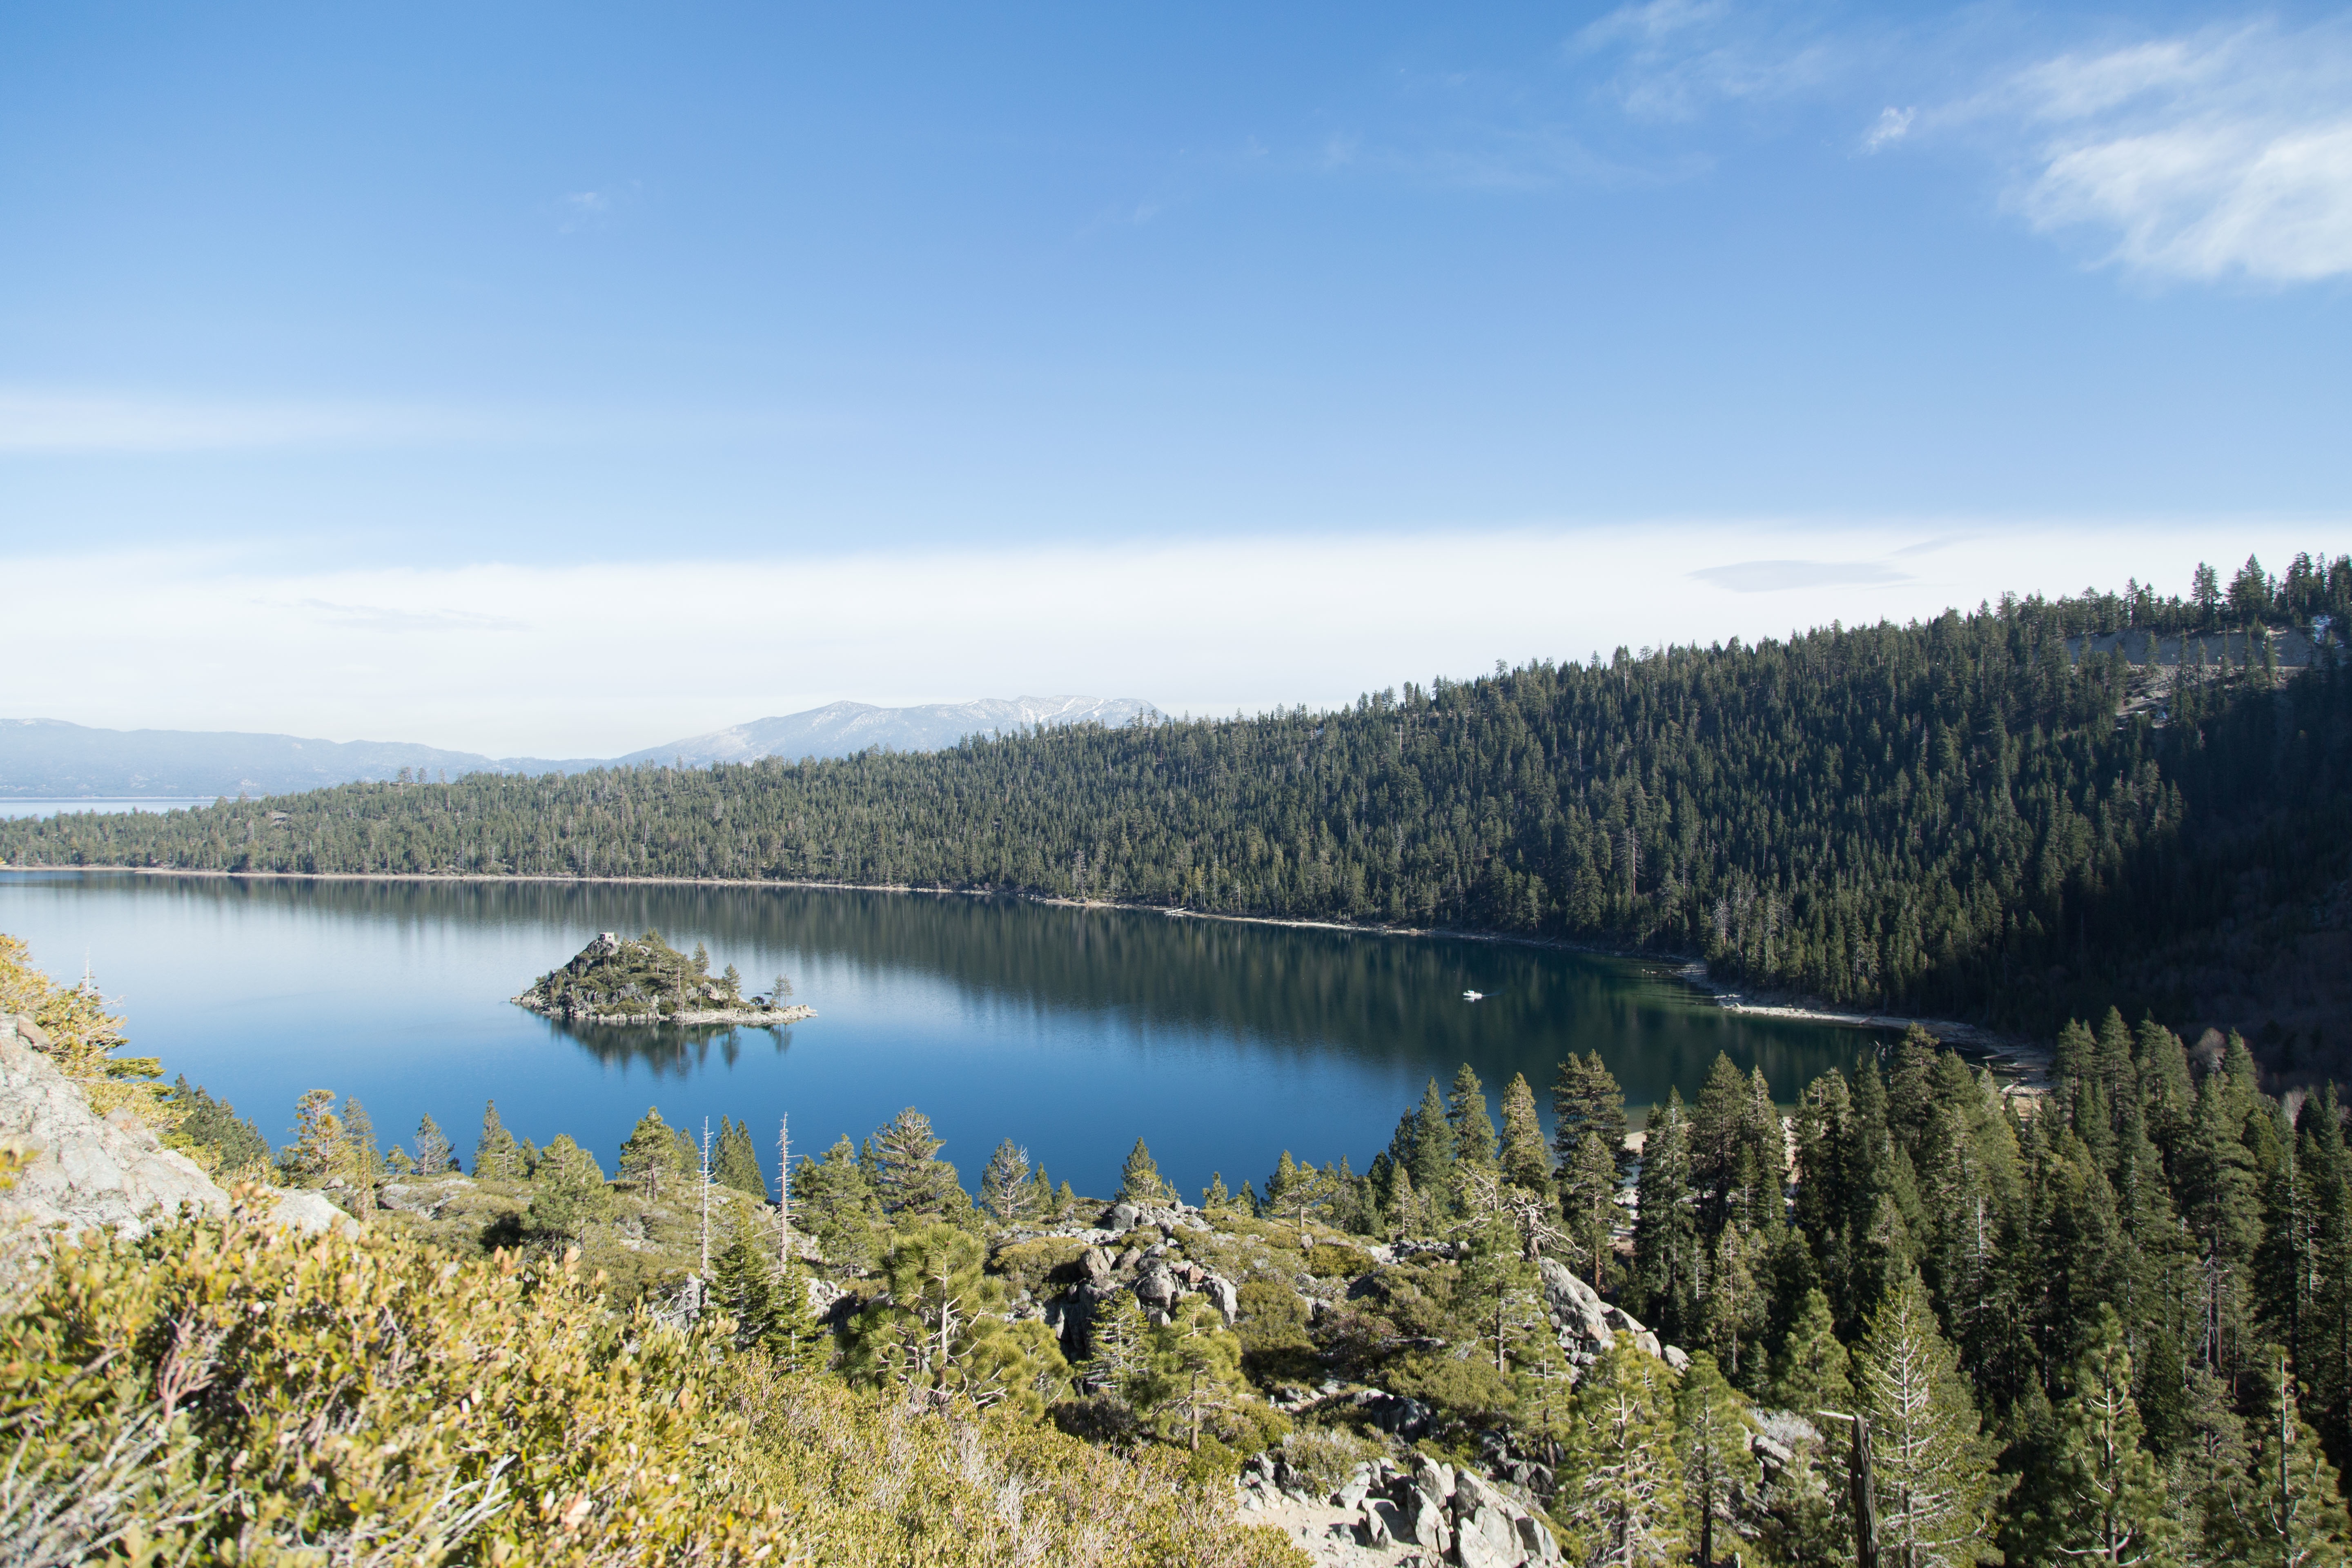
wilderness, mountain, lake, mountain range, reservoir, ridge, body of water, fell, loch, crater lake, tarn